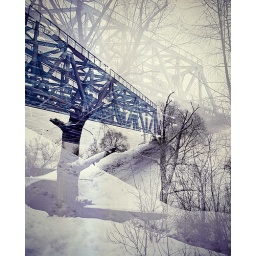
i see trees under the bridge